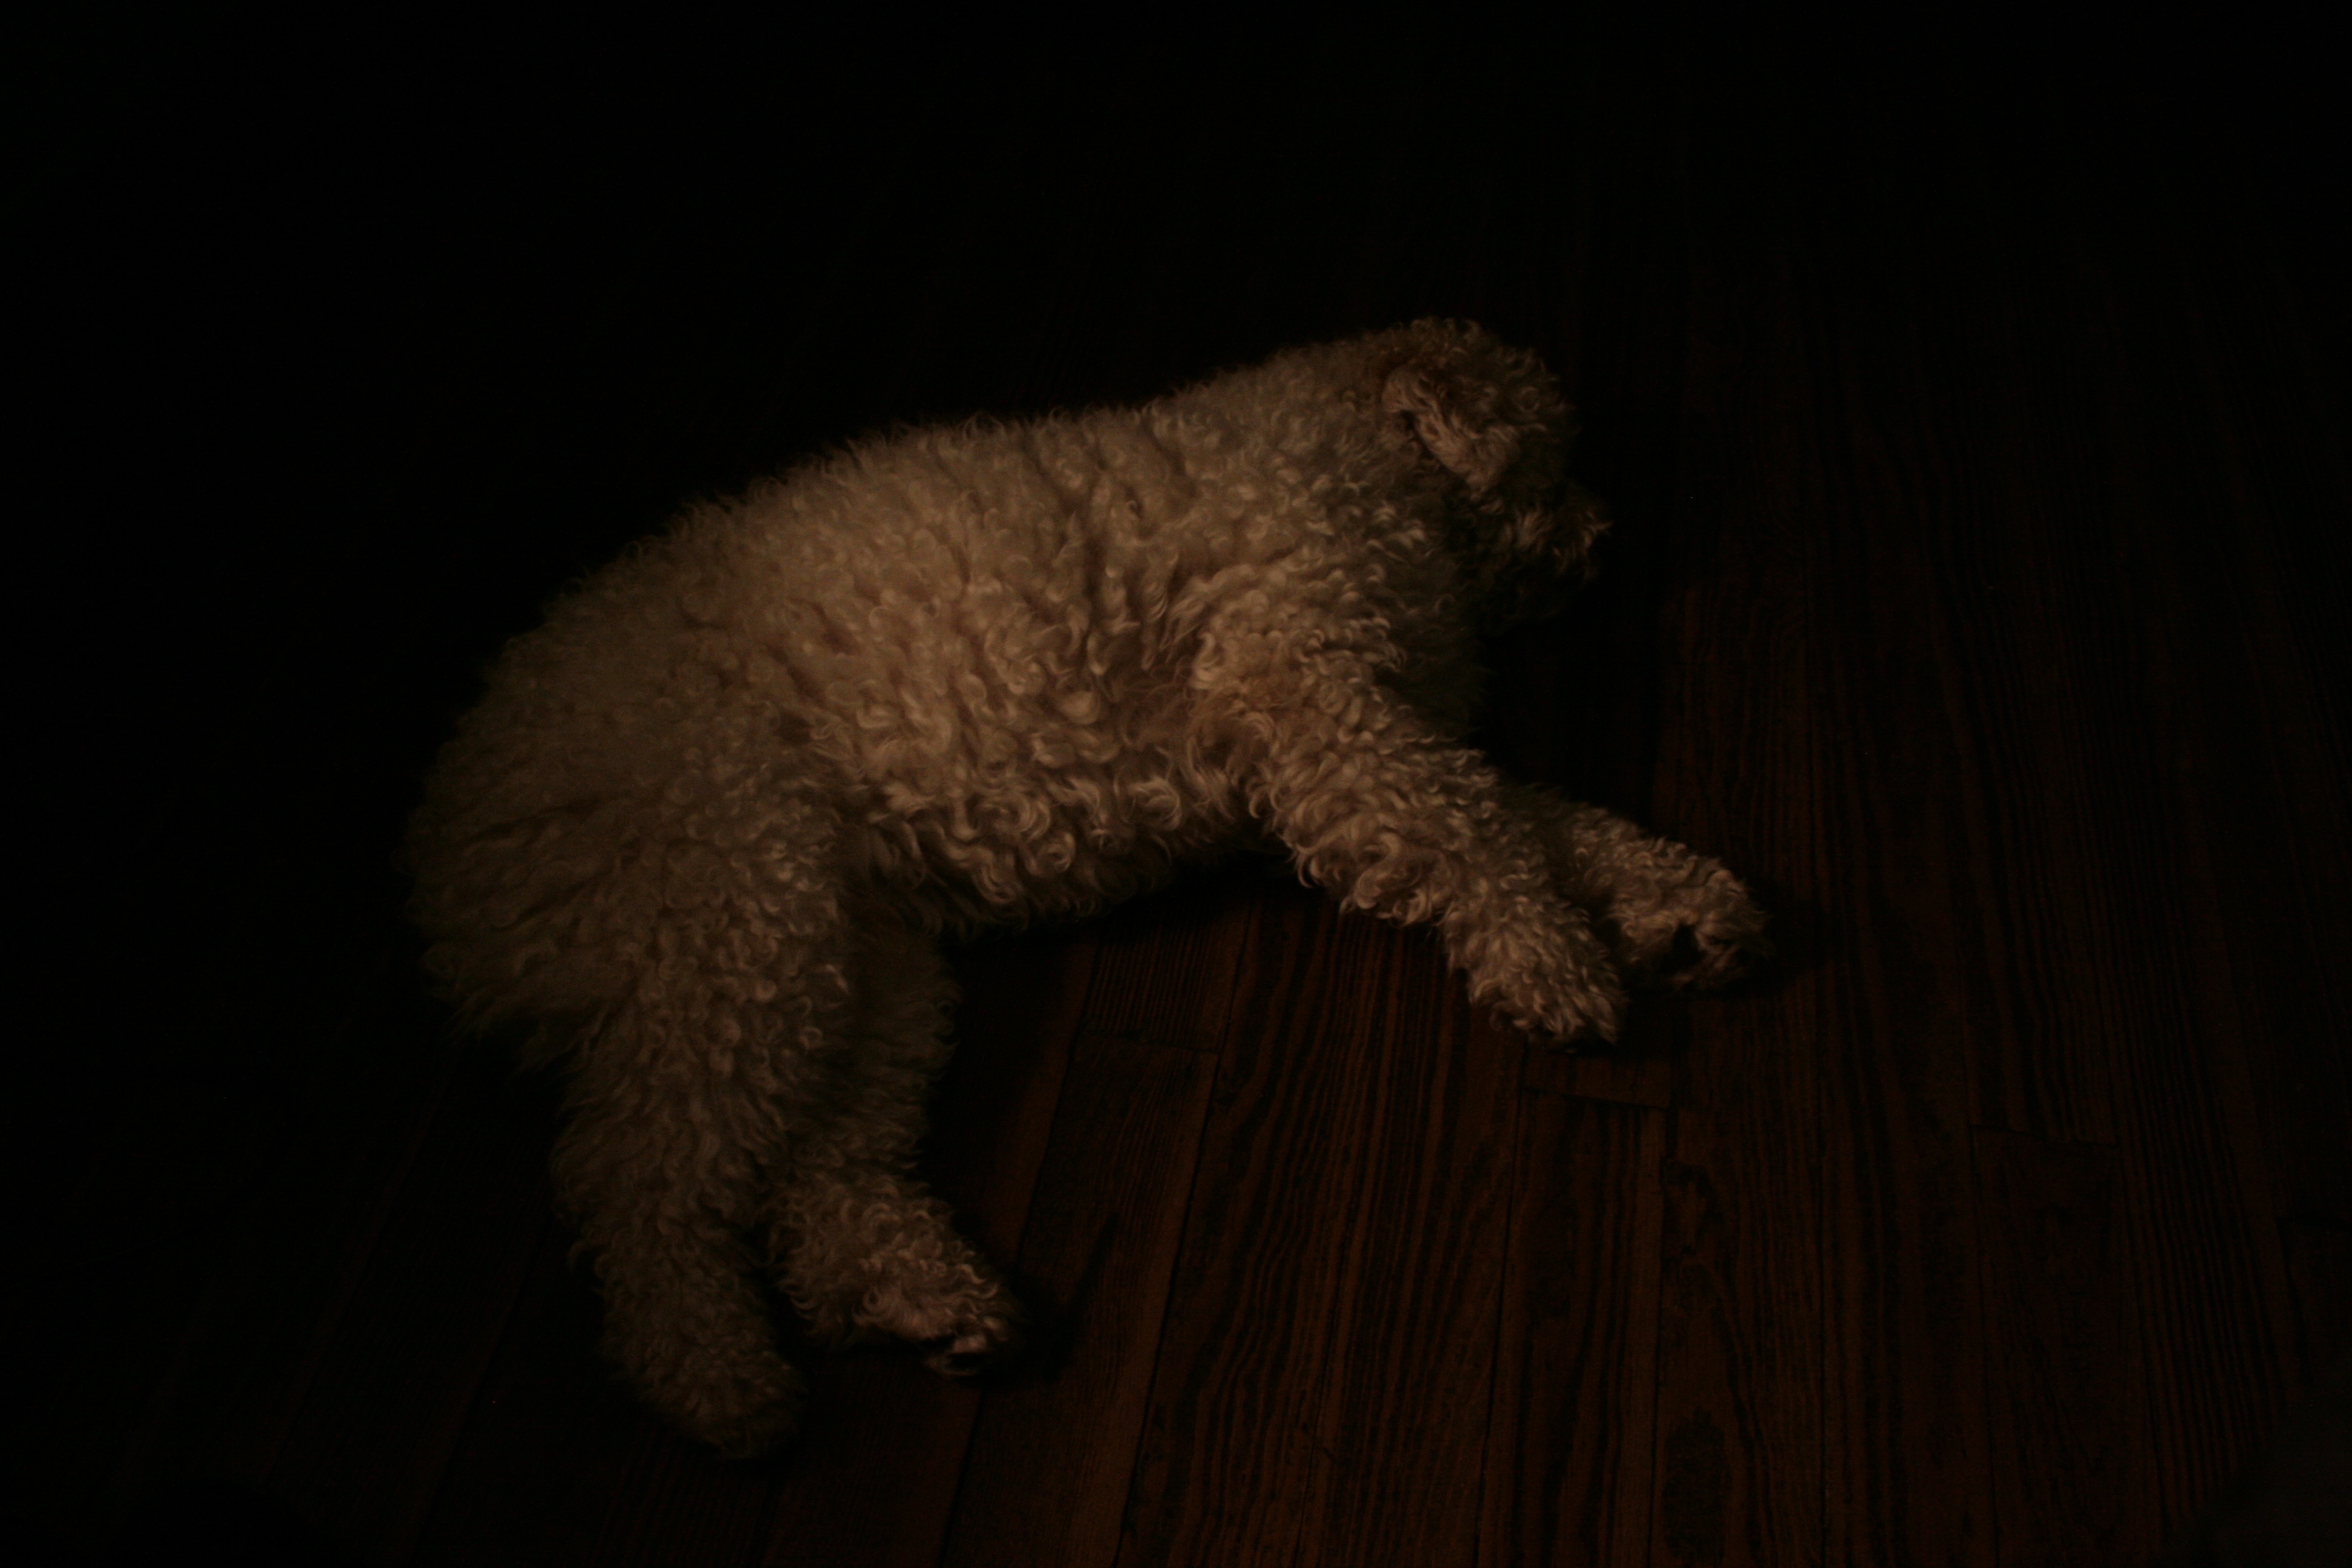
cat, mammal, vertebrate